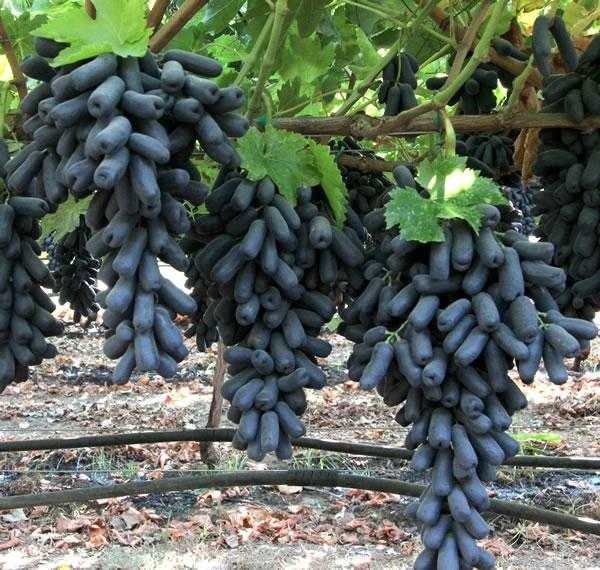
Label: Grapes